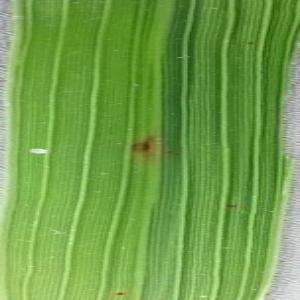
Disease: Brownspot